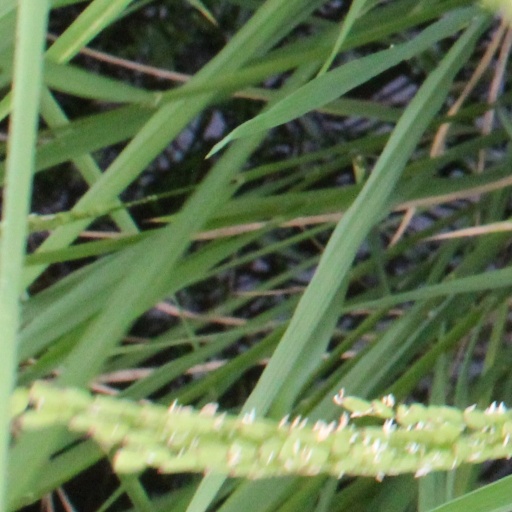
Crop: rice